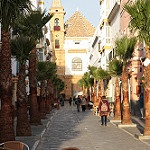
Scene: Outdoor